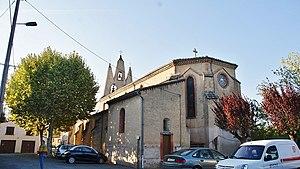
église Saint Pierre
Guitalens est une ancienne commune française située dans le département du Tarn et la région Midi-Pyrénées. Elle a été réunie en 2007 à Lalbarède pour former Guitalens-L'Albarède.
Guitalens-L'Albarède est une commune française, située dans le département du Tarn en région Occitanie.